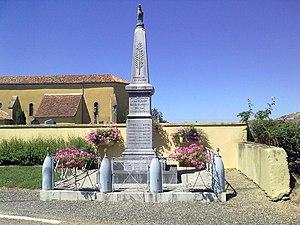
Saint-Médard (Pyrénées-Atlantiques) le 18 juillet 2010, France.
Saint-Médard est une commune française située dans le département des Pyrénées-Atlantiques, en région Nouvelle-Aquitaine.